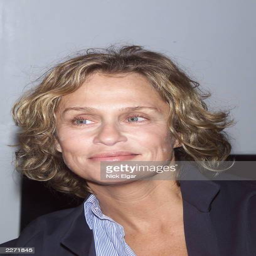
model arriving at the premiere held